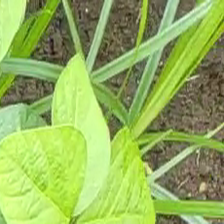
Weed species: Lavhala_(Cyperus_Rotundus)